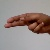
The image shows a hand gesture representing the letter 'H' in Indian Sign Language.